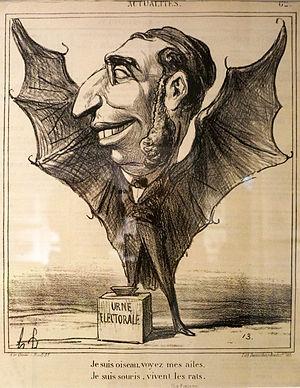
présenté lors de l'Exposition Daumier, Musée de la Franc-Maçonnerie.
Émile Ollivier, né le 2 juillet 1825 à Marseille et mort à Saint-Gervais-les-Bains le 20 août 1913, est un homme d'État français.